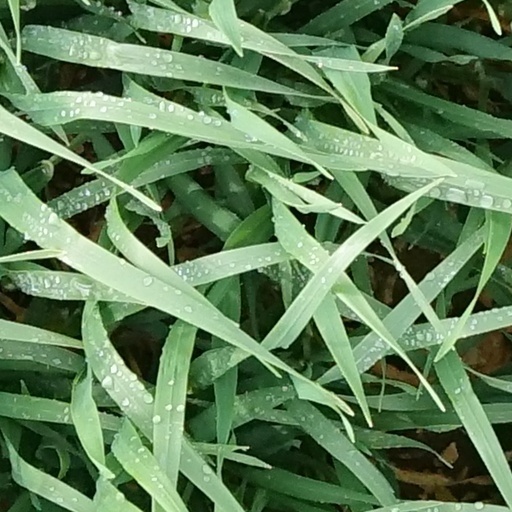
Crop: wheat